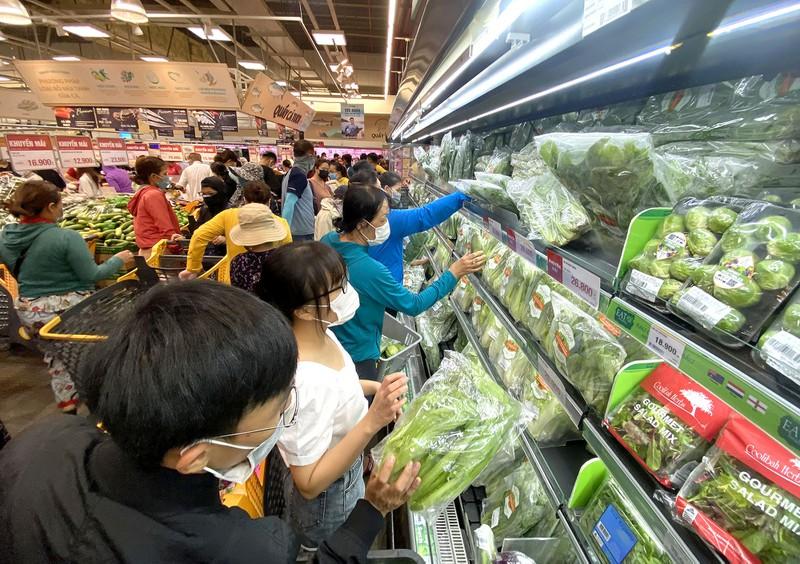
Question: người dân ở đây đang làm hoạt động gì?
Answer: họ đang đi mua sắm trong siêu thị